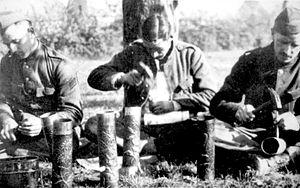
L’artisanat de tranchée, appelé aussi « Art du Poilu » ou « Art des tranchées » – Trench Art par les anglophones – désigne une activité de création artistique manuelle et un art populaire pratiqué – entre autres – par tout homme, ayant un rapport direct ou indirect avec le conflit armé ou ses conséquences. Ils sont le plus souvent fabriqués lors des attentes dans les tranchées pour meubler le temps.